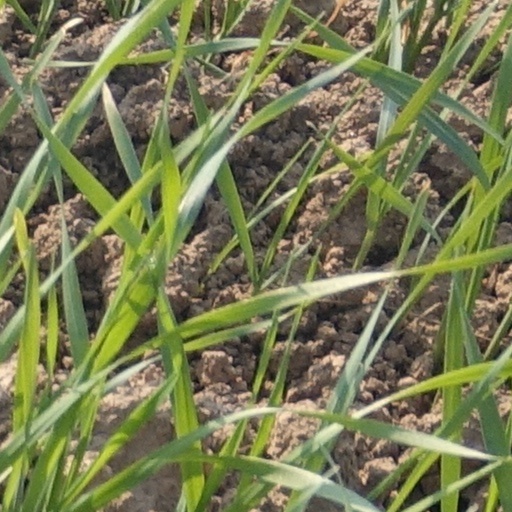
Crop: wheat